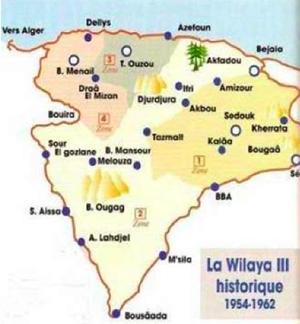
La wilaya de Béjaïa est une wilaya algérienne, située au nord est du pays, dans la région de la Kabylie sur sa côte méditerranéenne. Elle est divisée administrativement en 52 communes et 19 daïras.
La wilaya était une unité territoriale ou région militaire de l'Armée de libération nationale durant la guerre d'Algérie. Le pays en guerre a été découpé par le FLN en six wilayas, subdivisées au début en « zones », puis réorganisées par le congrès de la Soummam du mois d'août 1956 en « mintaqas », « nahias », « kasmas » et « douars ».